Folklore of the United States

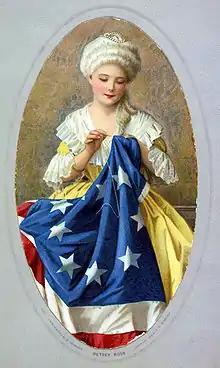
Betsy Ross sewing

Betsy Ross (January 1, 1752 – January 30, 1836) is widely credited with making the first American flag. There is, however, no credible historical evidence that the story is true. Research conducted by the National Museum of American History notes that the story of Betsy Ross making the first American flag for General George Washington entered into American consciousness about the time of the 1876 centennial celebrations. In the 2008 book "The Star-Spangled Banner: The Making of an American Icon", Smithsonian experts point out that accounts of the event appealed to Americans eager for stories about the revolution and its heroes and heroines. Betsy Ross was promoted as a patriotic role model for young girls and a symbol of women's contributions to American history.